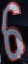
Number: 6